Koi

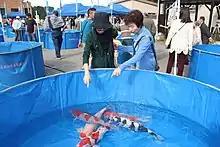
61st Nagaoka Koi Show at Yamakoshi Branch Office, Nagaoka, Niigata Prefecture, Japan

The Amur carp is a hardy fish, and koi retain that durability. Koi are coldwater fish, but benefit from being kept in the range, and do not react well to long, cold, winter temperatures; their immune systems are very weak below . Koi ponds usually have a metre or more of depth in areas of the world that become warm during the summer, whereas in areas that have harsher winters, ponds generally have a minimum of . Specific pond construction has been evolved by koi keepers intent on raising show-quality koi.